Fortifications of Birgu

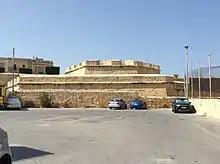
Post of Castile

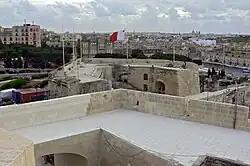
Couvre Porte Counterguard as viewed from St. John Bastion

The entire land front is surrounded by a rock-hewn ditch, which also includes a caponier and another battery. A covertway and glacis were also located close to the land front, but were mostly cleared away in the 19th century.